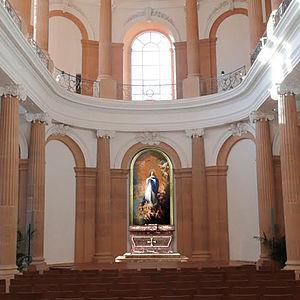
Restitution numérique de l'autel de la chapelle du château de Lunéville surmonté d'un tableau représentant l'Immaculée Conception, d'après l'œuvre de Bartolomé Esteban Murillo